The Taebaek Mountains (film)

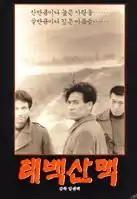
Poster to "The Taebaek Mountains" (1994)

The Taebaek Mountains is a 1994 South Korean film directed by Im Kwon-taek. It is named for the Taebaek Mountains on the Korean peninsula.